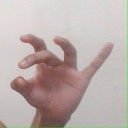
अक्षर: ओ